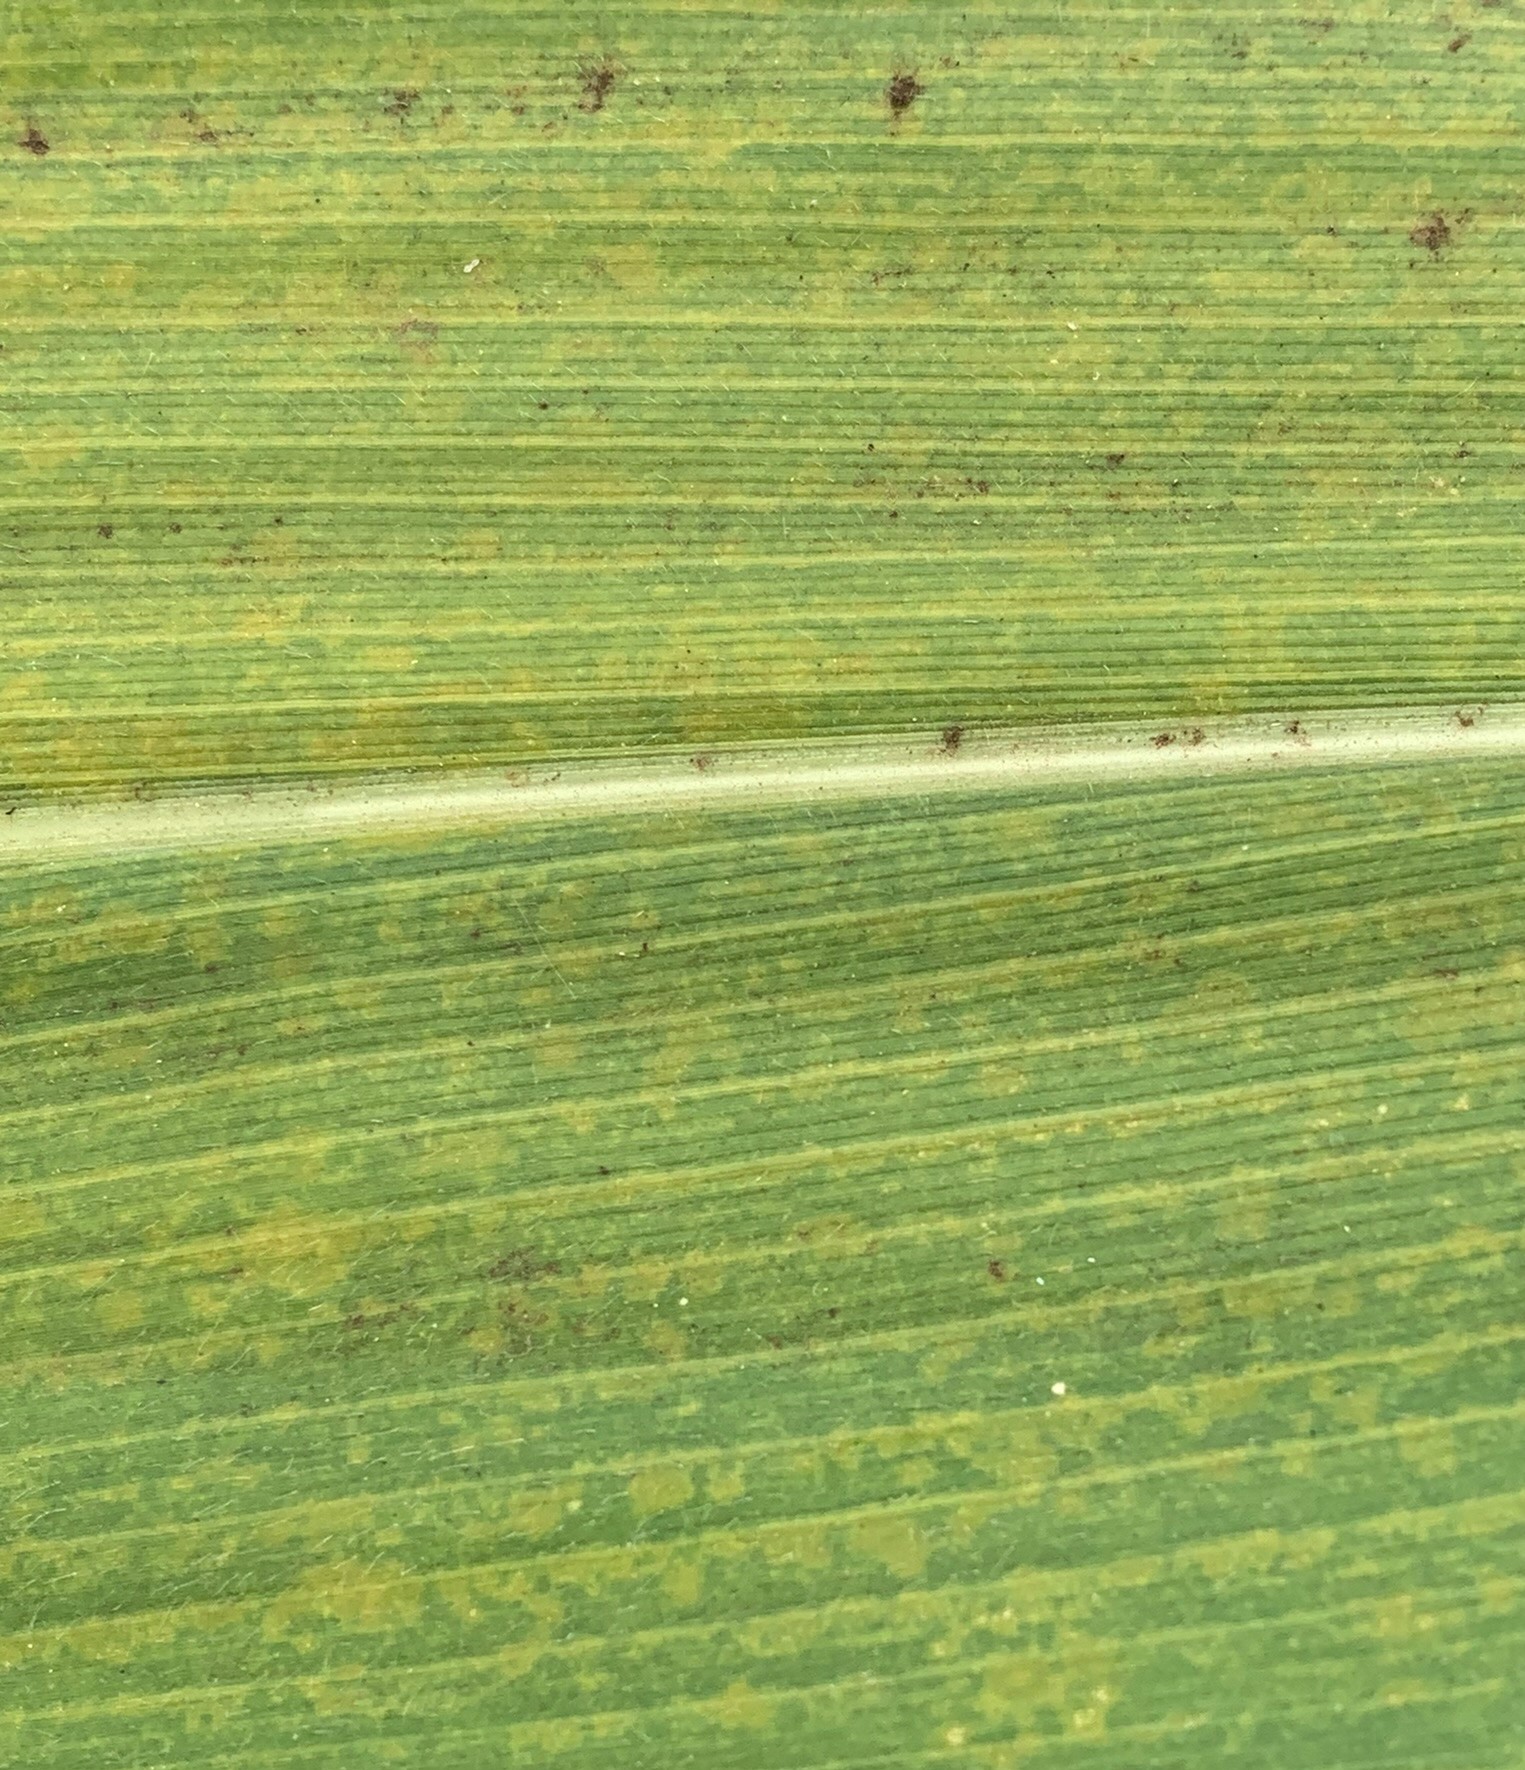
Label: MLN